Kingdom of Dhurkot

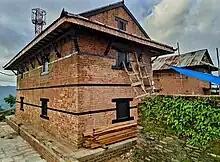
The historical Kingdom of Dhurkot is located in Rajasthal, Ward No. 6 of Dhurkaet Rural Municipality

The Kingdom of Dhurkot was a petty kingdom in the confederation of 24 states known as Chaubisi Rajya. Founded by Raja Jagat Jit from Meghasi clan.The Kingdom of Palpa supported Bahadur Shah of Nepal who annexed Dhurkot and in return, Palpa kings were given various item including 101 elephants, 1,001 horses, and money. The territory of Dhurkot now forms part of Gulmi District of Lumbini Province.